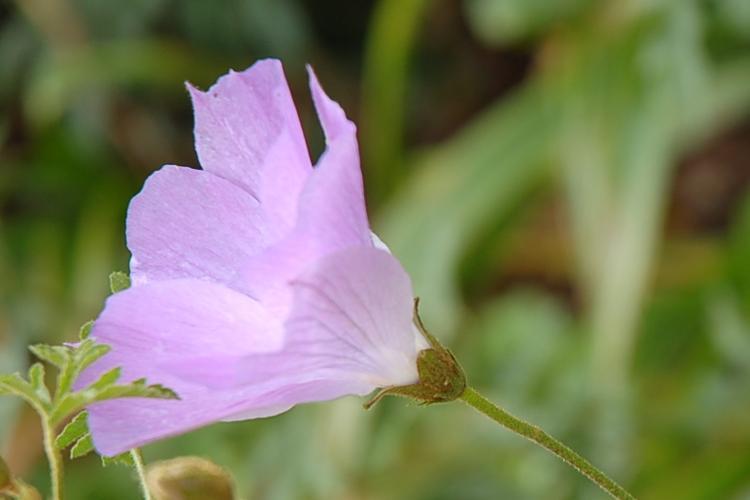
Label: pelargonium